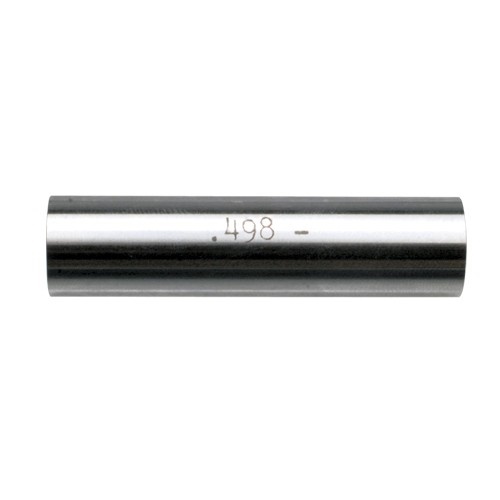
.165 - Minus (No Go) Fit - Individual Gage Pin
Short Description Individual ZZ Gage Pins Good for checking locations Measuring hole sizes Checking distances between holes Setting micrometers Measuring hole depths Size electro etched on each member *There is a $20 minimum for all Vermont Gage product orders* Full Description .165 - Minus (No Go) Fit - Individual Gage Pin Vermont Gage: 111216500 Technical Specifications Brand Name Vermont Gage Finish 10 micro-finish Fit Minus (No Go) Number of Pieces 1 Pin Class ZZ Size Range .165 Tolerance .0002 Type Individual Gage Pin Individual ZZ Gage Pins Good for checking locations Measuring hole sizes Checking distances between holes Setting micrometers Measuring hole depths Size electro etched on each member *There is a $20 minimum for all Vermont Gage product orders*
Brand: VERMONT GAGE
Category: Hardware > Tools > Measuring Tools & Sensors